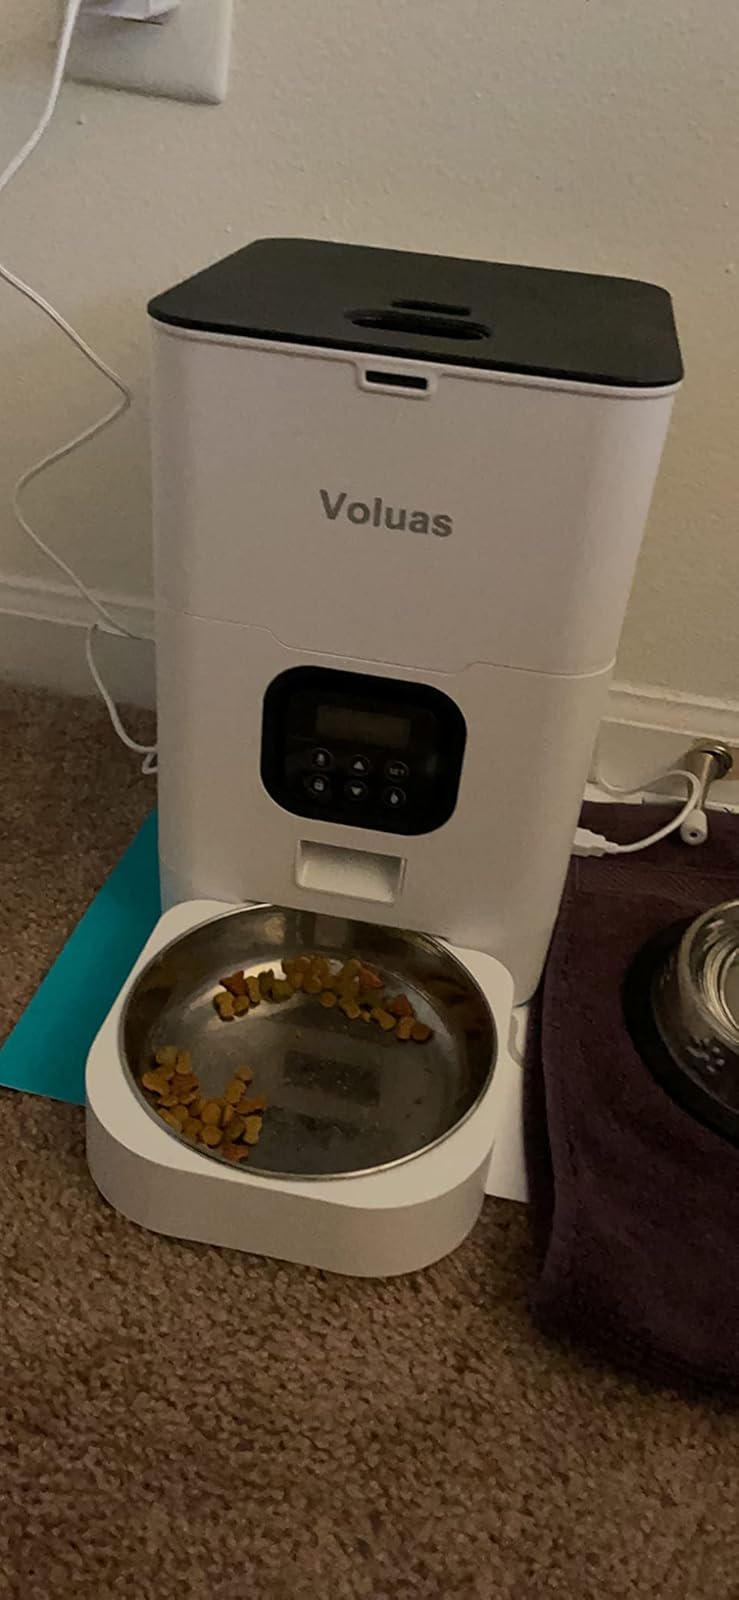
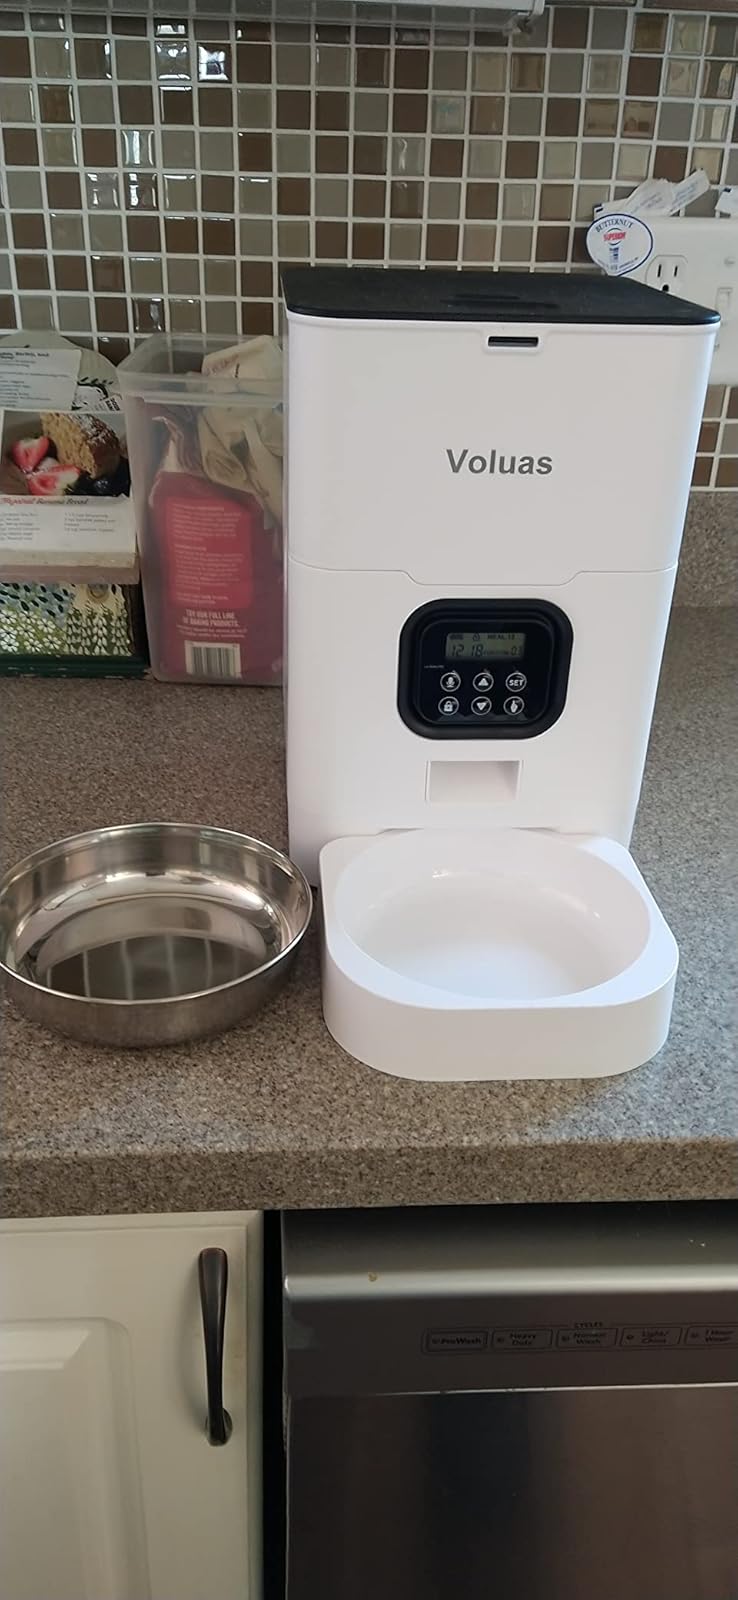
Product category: items_feeder
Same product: yes